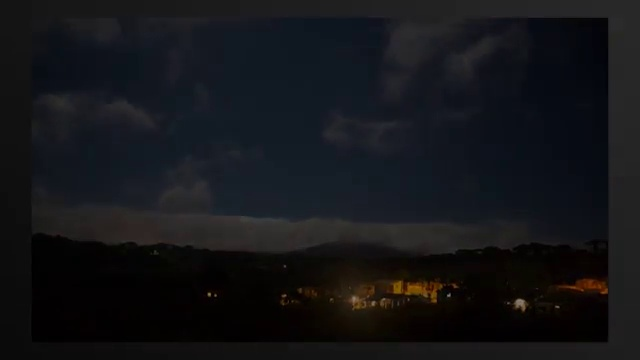
Fire: no
Smoke: no